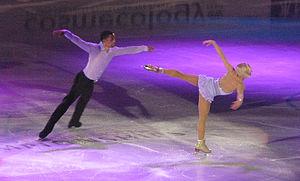
Aliona Savchenko et Robin Szolkowy au gala des Championnats du monde de patinage artistique 2012 à Nice.